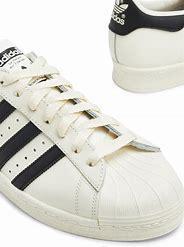
Brand: Adidas
Model: Superstar 82